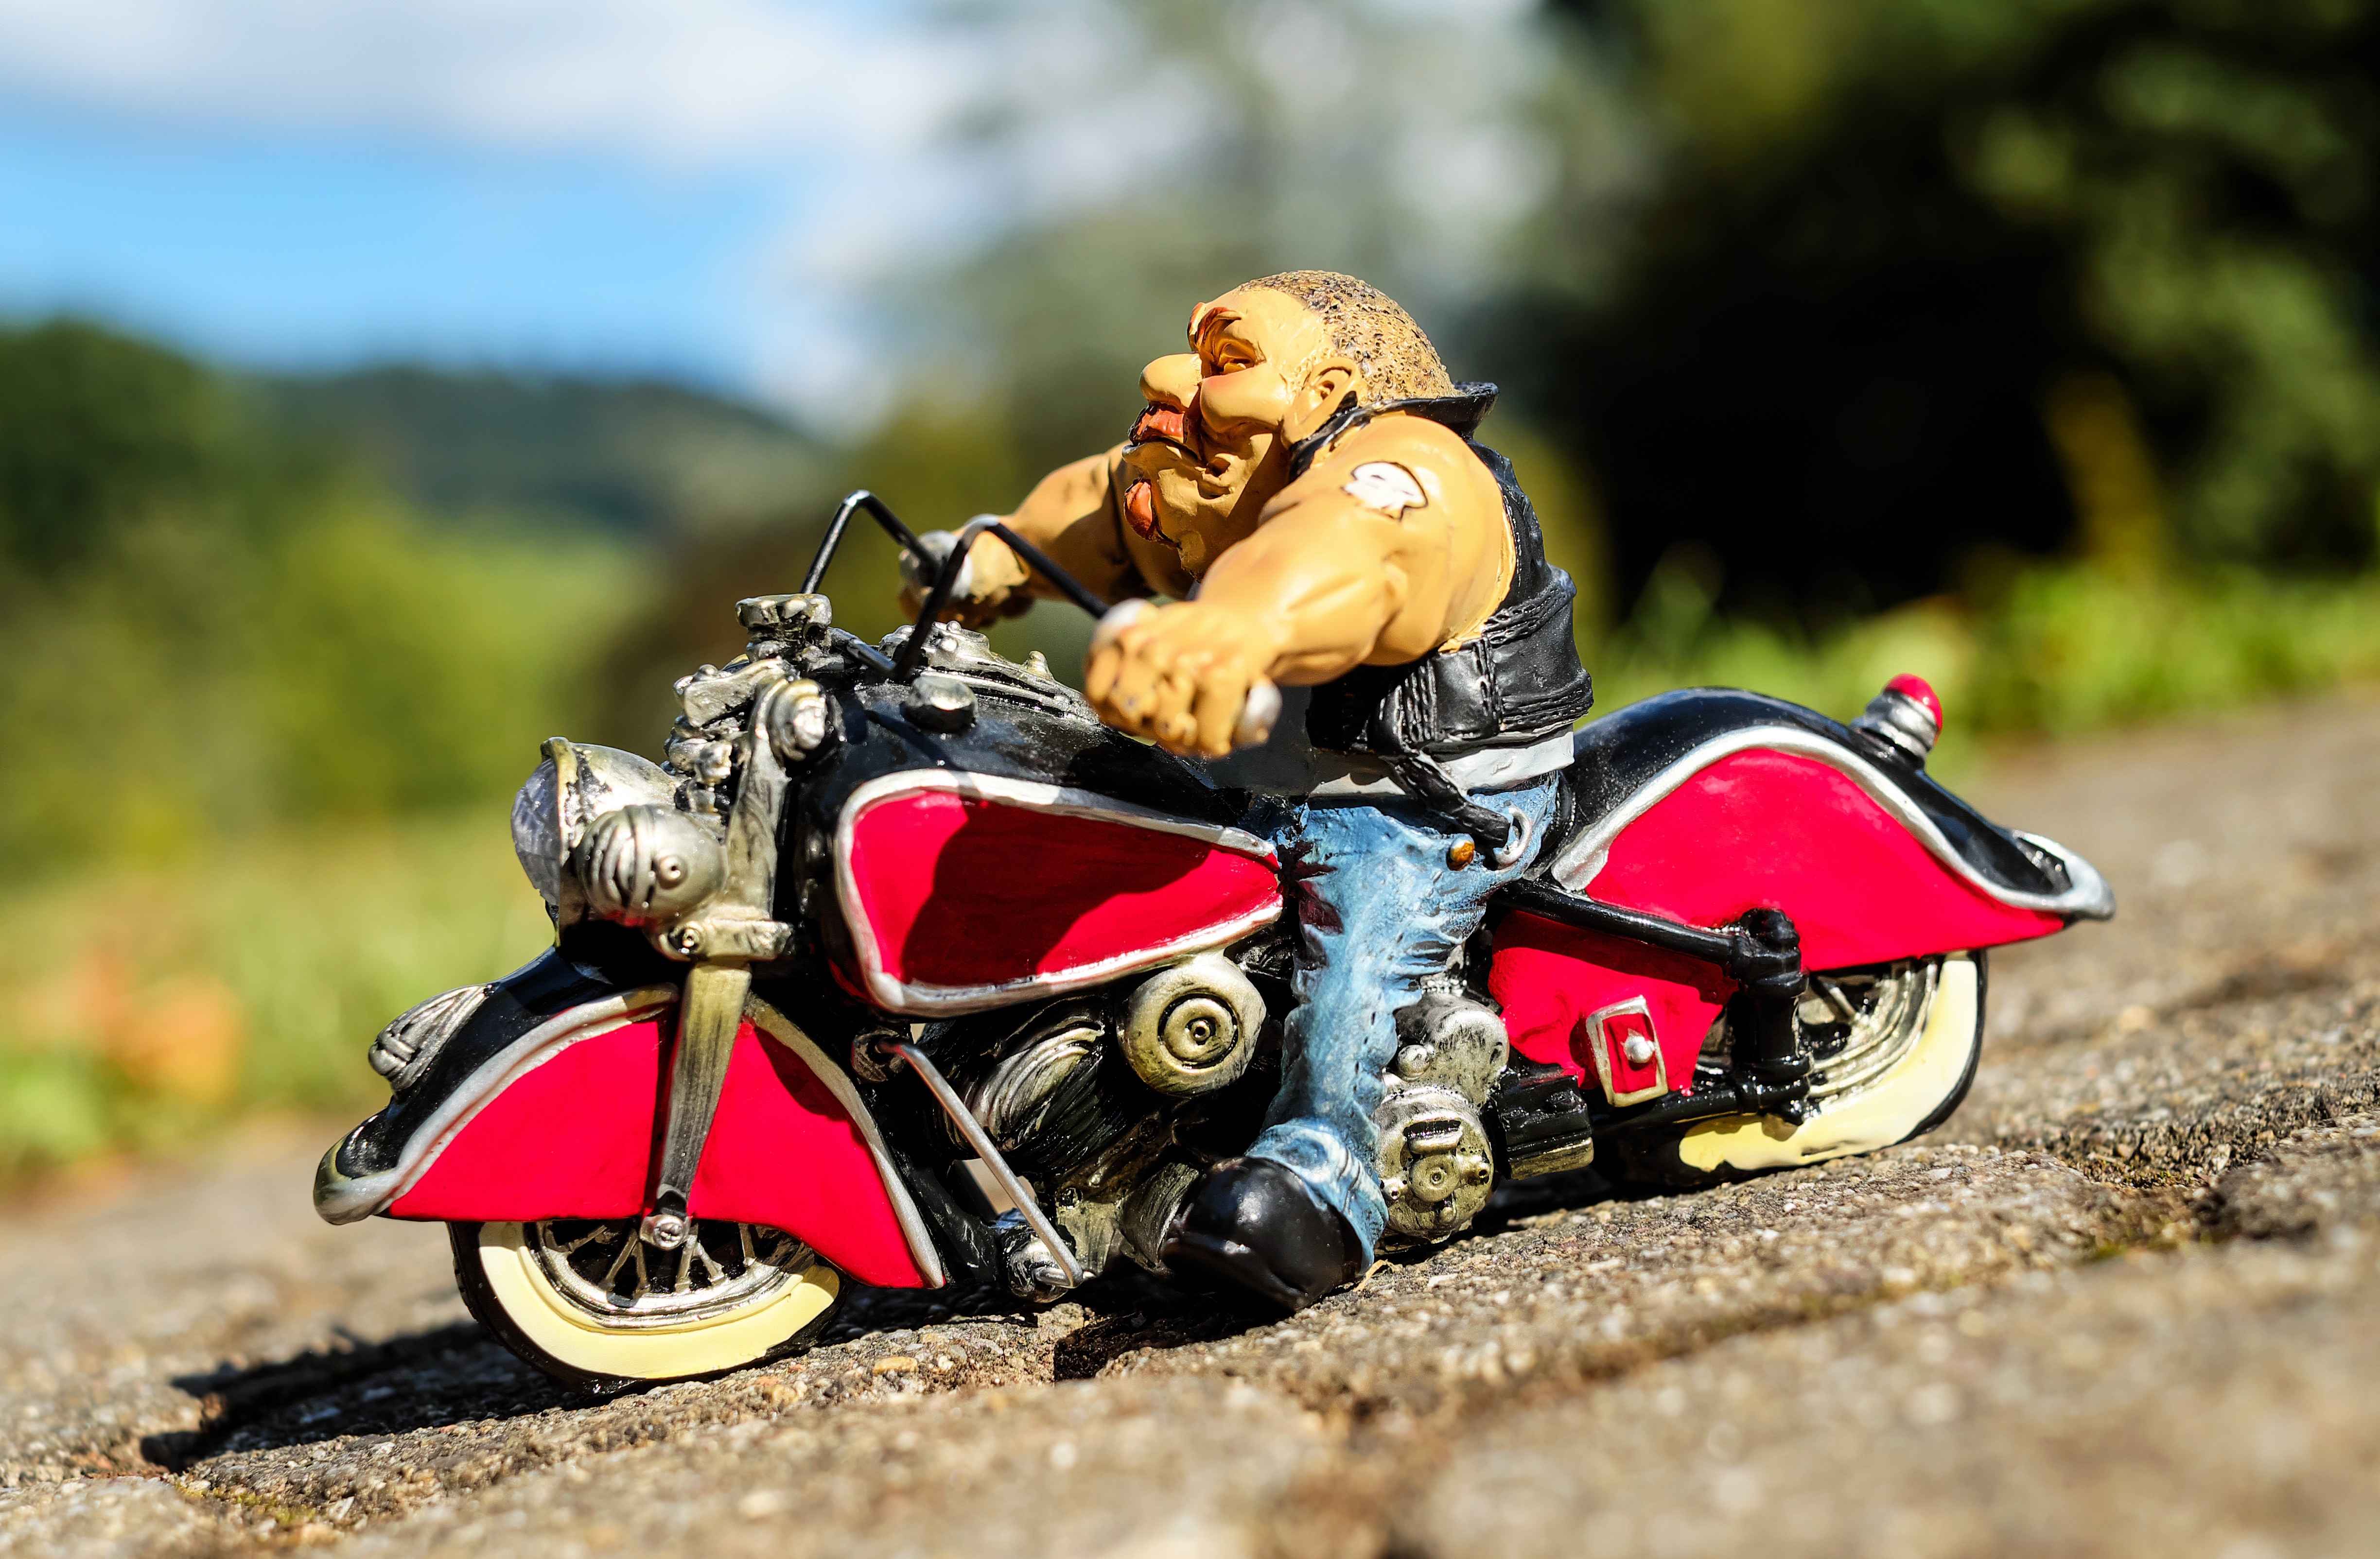
bicycle, vehicle, motorcycle, motocross, exit, fig, mountain bike, downhill, racing, motorsport, biker, motorcycling, all terrain vehicle, land vehicle